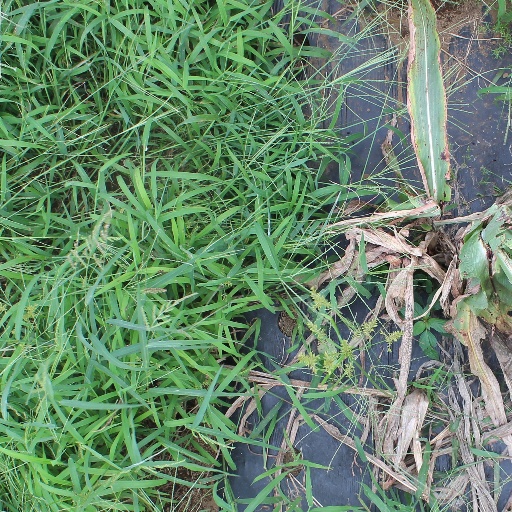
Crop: sorghum